Albertus Soegijapranata

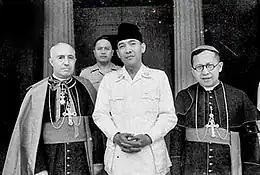
Soegijapranata and Georges de Jonghe d'Ardoye with President Sukarno, 1947

After the Linggadjati Agreement failed to solve conflicts between Indonesia and the Netherlands and the Dutch attacked republicans on 21 July 1947, Soegijapranata declared that Indonesia's Catholics would work with the Indonesians and called for an end to the war in a speech on Radio Republik Indonesia; van Klinken describes the address as "passionate" and considers it to have boosted the Catholic populace's morale. Soegijapranata wrote extensively to the Holy See. In response, the Church leadership sent Georges de Jonghe d'Ardoye to Indonesia as its delegate, initiating formal relations between the Vatican and Indonesia. D'Ardoye arrived in the new republic in December 1947 and met with President Sukarno; however, formal diplomatic relations were not opened until 1950. Soegijapranata later became a friend of the president.